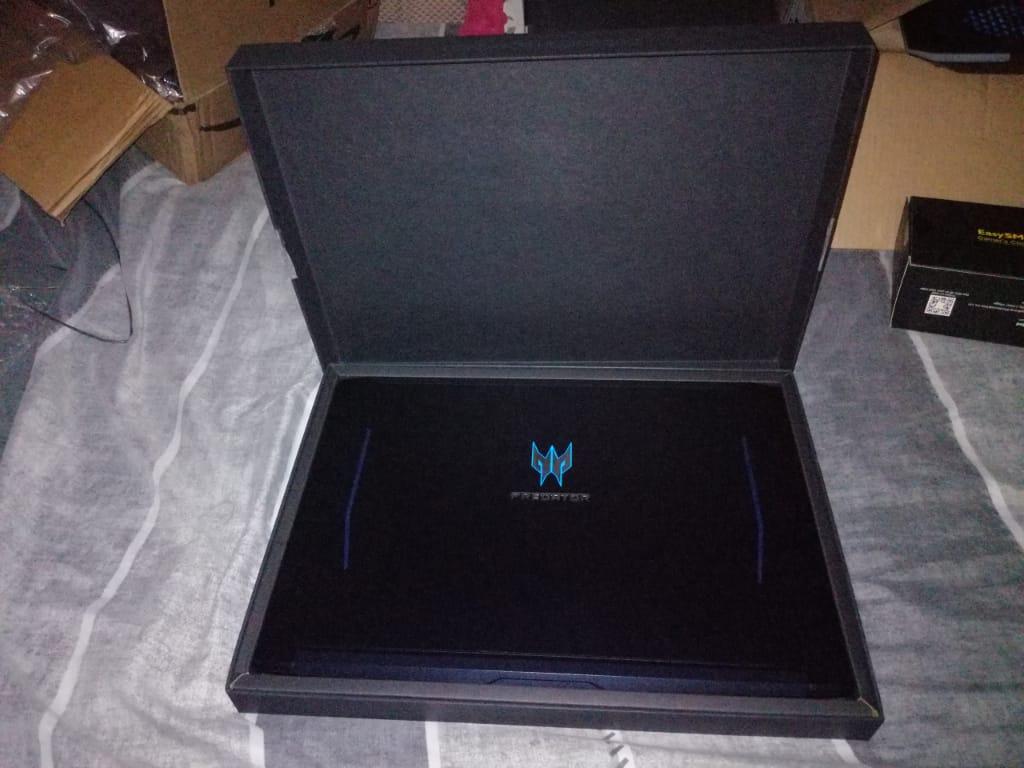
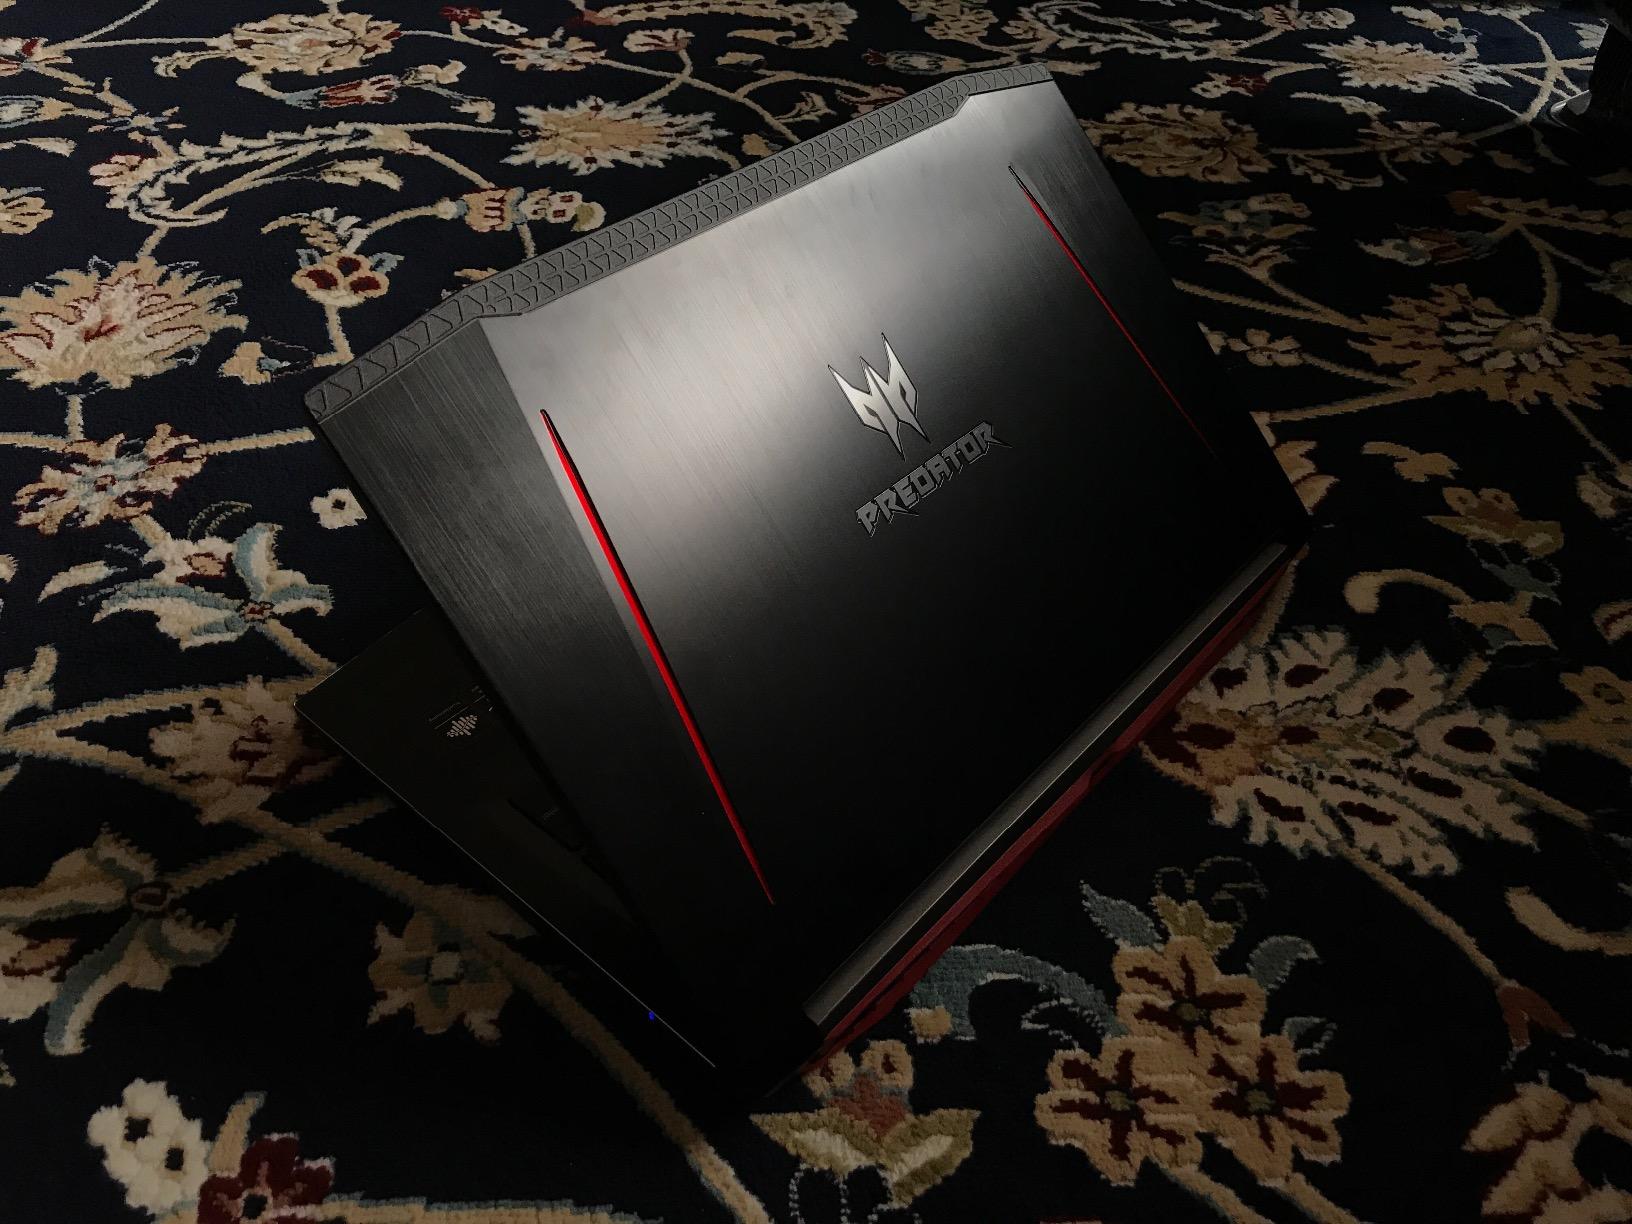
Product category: laptop
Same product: no